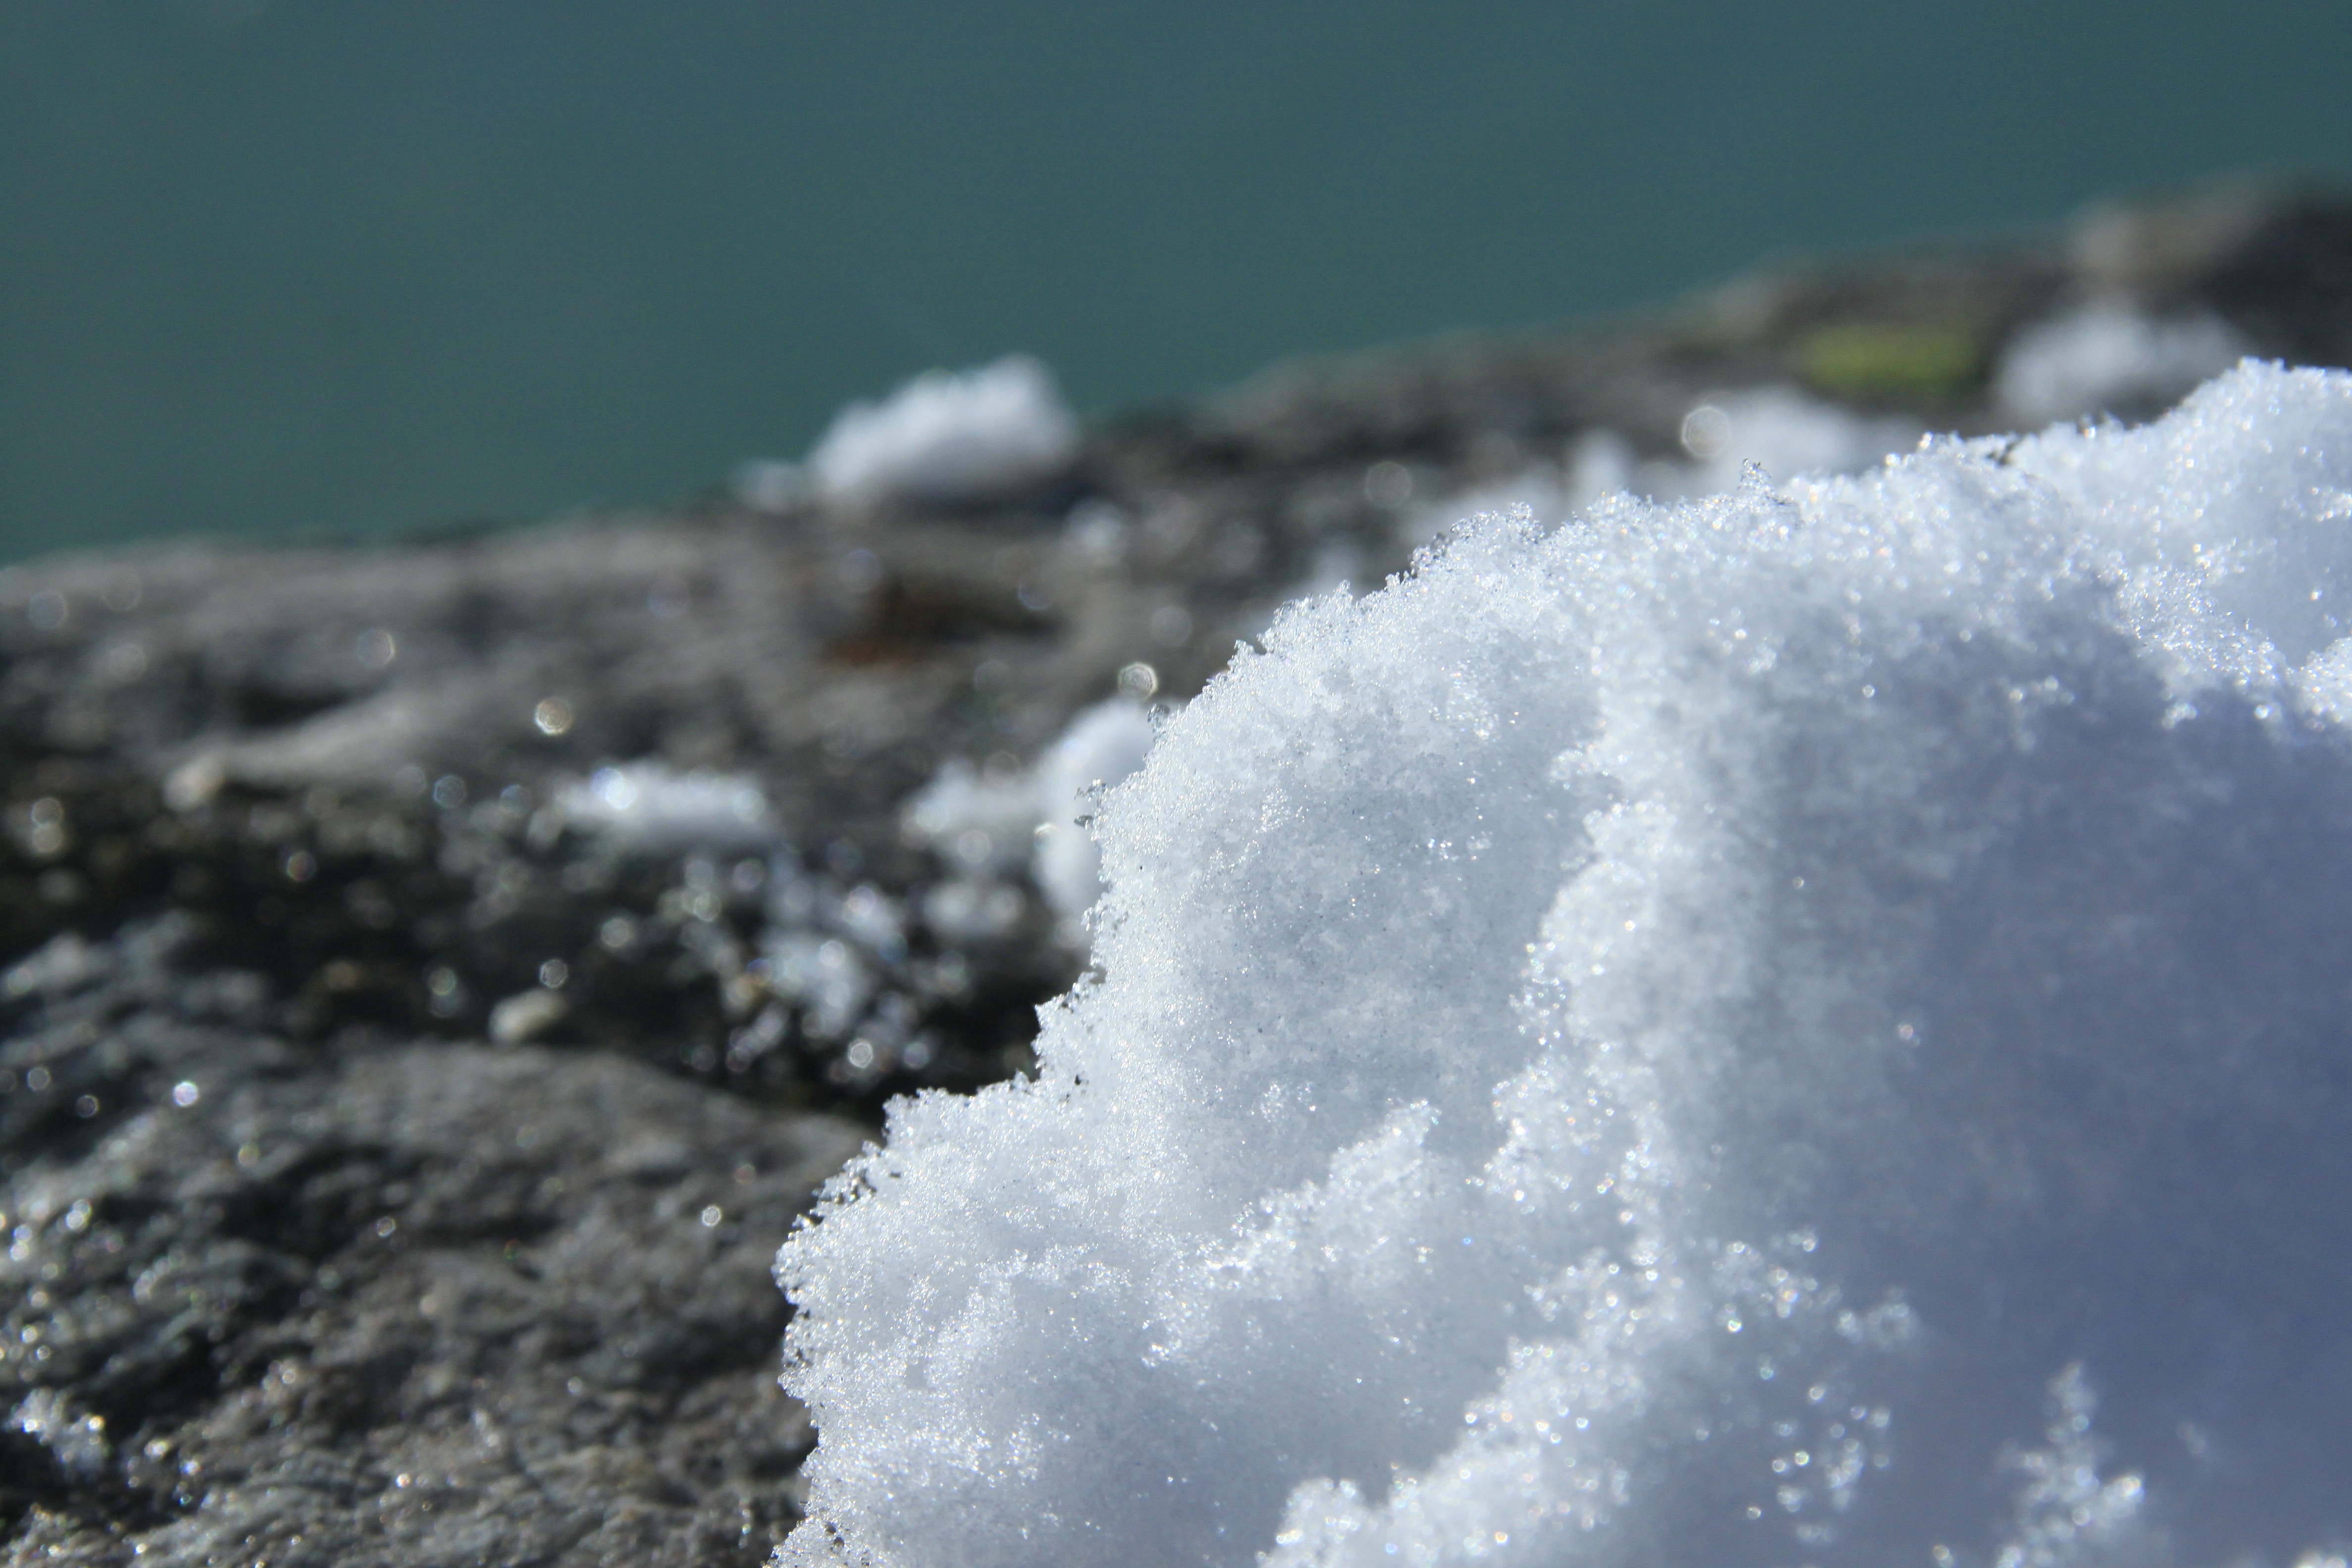
sea, water, nature, snow, winter, cloud, wave, frost, ice, macro, weather, freezing, macro photography, wind wave